Celephaïs

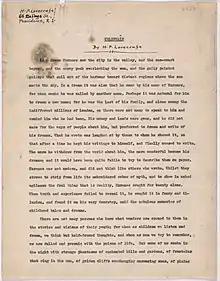
First page of the manuscript Celephaïs

"Celephaïs" is a fantasy story by American horror fiction writer H. P. Lovecraft, written in early November 1920 and first published in the May 1922 issue of the "Rainbow". It is part of the body of work which later came to be known as Lovecraft's Dream Cycle. The title refers to a fictional city that later appears in other Dream Cycle stories, including Lovecraft's novella "The Dream-Quest of Unknown Kadath" (1926).